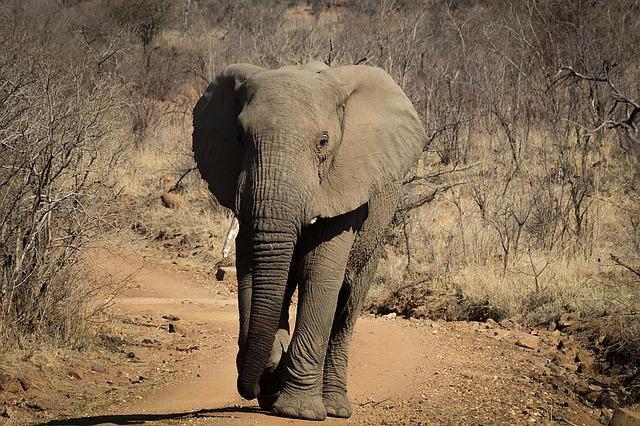
elephant